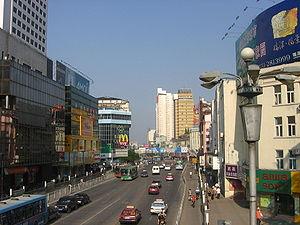
Hefei est une ville du centre de la province de l'Anhui en Chine. On y parle le mandarin. La préfecture de Hefei s'étend sur 7 048 km² et compte, selon le recensement officiel de 2010, une population de 5 702 466 habitants. La ville elle-même, comprenant les quatre districts urbains, compte 3 352 076 habitants.